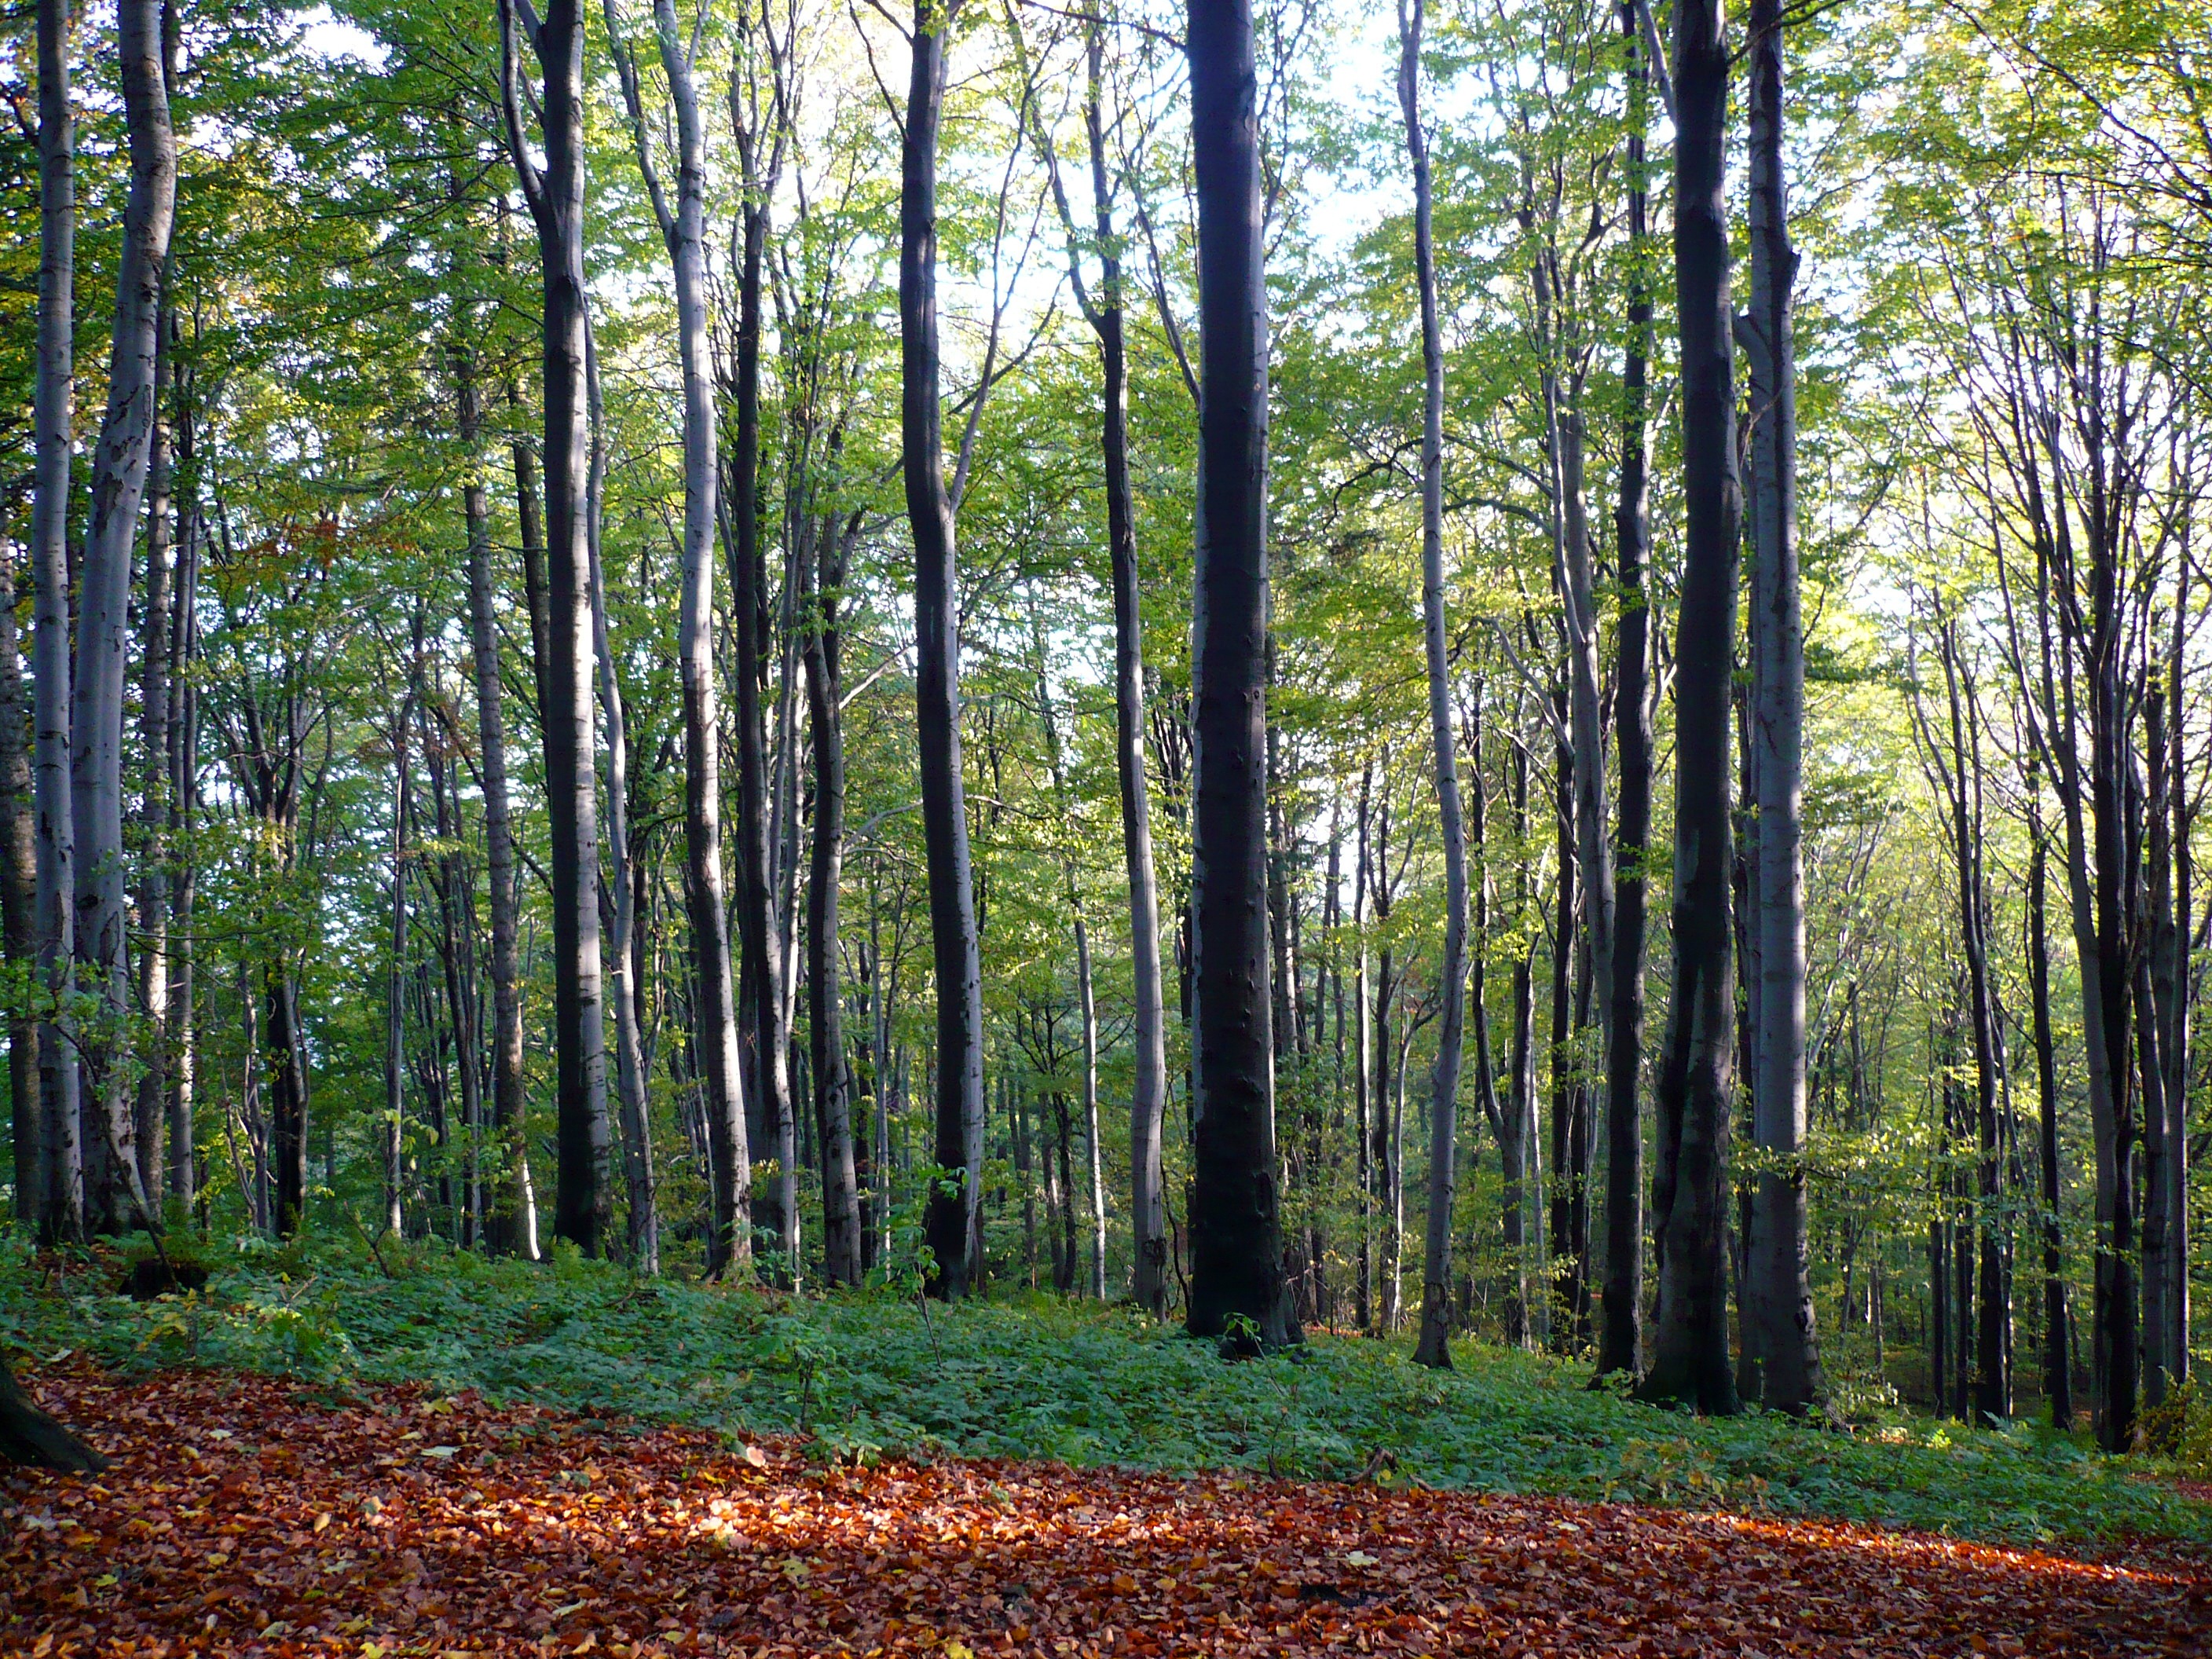
tree, nature, forest, plant, sunlight, leaf, view, foliage, autumn, spruce, deciduous, grove, woodland, habitat, ecosystem, biome, old growth forest, natural environment, woody plant, temperate broadleaf and mixed forest, temperate coniferous forest, land plant